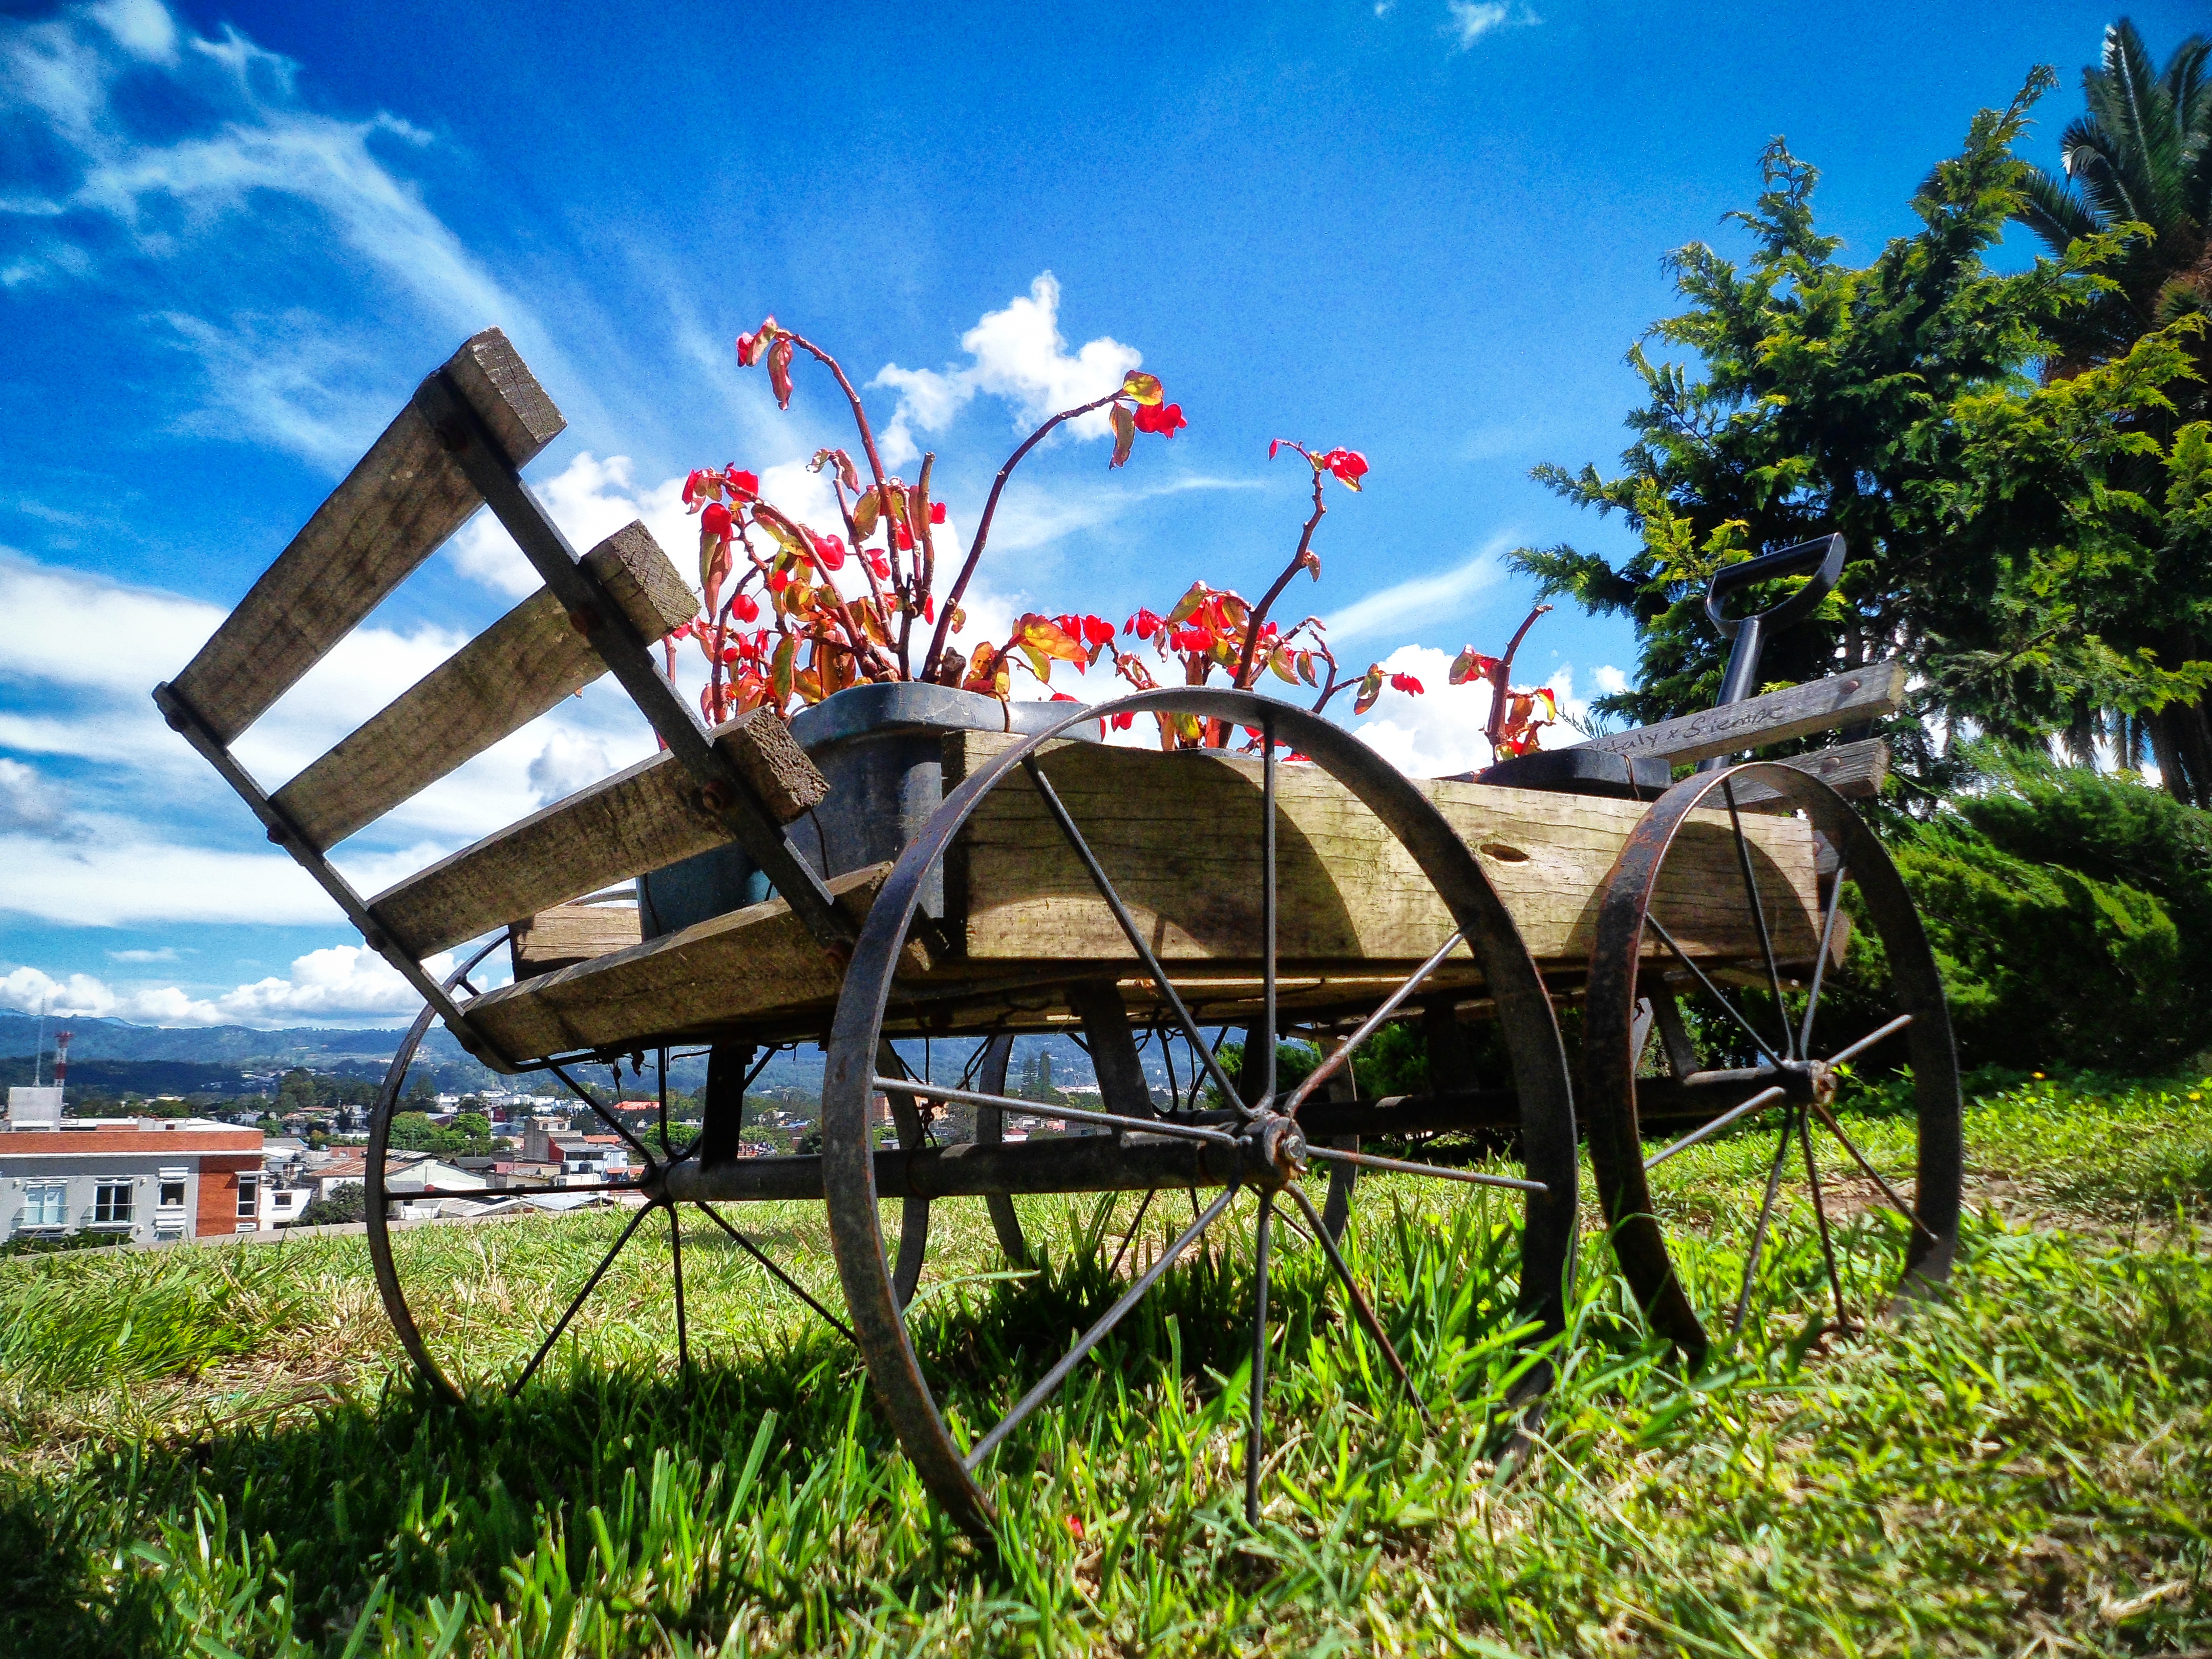
landscape, nature, field, cart, flower, spring, vehicle, garden, plants, flowers, carriage, nice, flowerpot